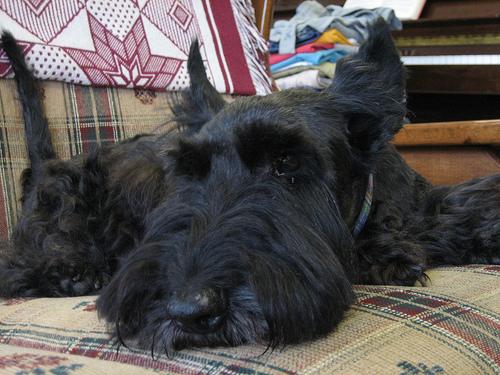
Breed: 206-n000037-Scotch_terrier